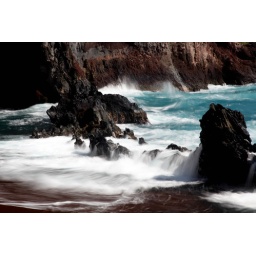
Red sand beach near Hana, Maui, HI